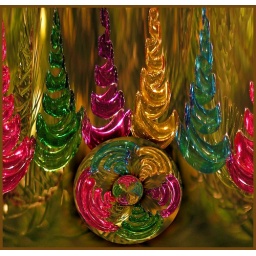
we danced in the glass forest